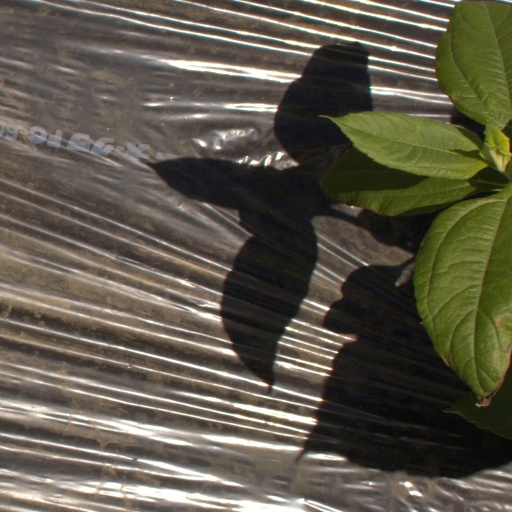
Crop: Jerusalem artichoke